Baylor St. Luke's Medical Center

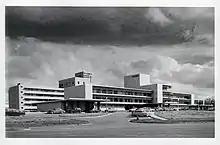
St. Luke's Episcopal Hospital and Texas Children's Hospital in the 1950s

The hospital was originally chartered as a 180-bed, non-profit, general hospital in 1945. The charter increased to 300 beds within the first decade, and eventually to 850 beds. In 1962, the hospital affiliated with the Texas Heart Institute (THI). In 1997, the hospital was established as the flagship hospital for the Episcopal Diocese of Texas, as part of the non-profit St. Luke's Episcopal Health System (SLEH). In 2004, SLEH entered into an agreement with the Baylor College of Medicine (BCM) to become its primary adult teaching hospital. In 2013, the hospital was acquired as part of the Catholic Health Initiatives $2 billion purchase of the St. Luke's Episcopal Health System. The health system was renamed as CHI St. Luke's Health System, and the flagship hospital renamed as St. Luke's Medical Center.